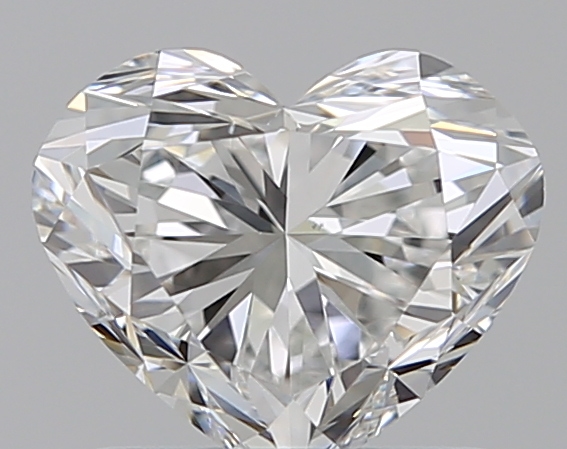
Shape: heart
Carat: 1.01
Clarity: VS1
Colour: F
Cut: EX
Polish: EX
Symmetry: VG
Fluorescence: N
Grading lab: GIA
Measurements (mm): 5.88 x 6.94 x 4.13